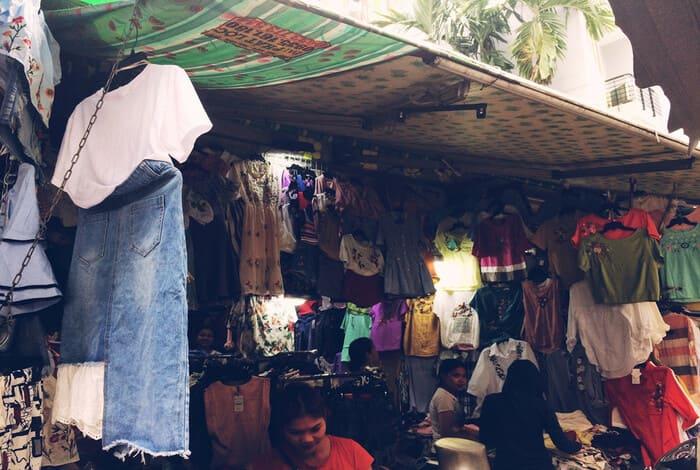
có rất nhiều quần áo được treo ở trong cửa hàng